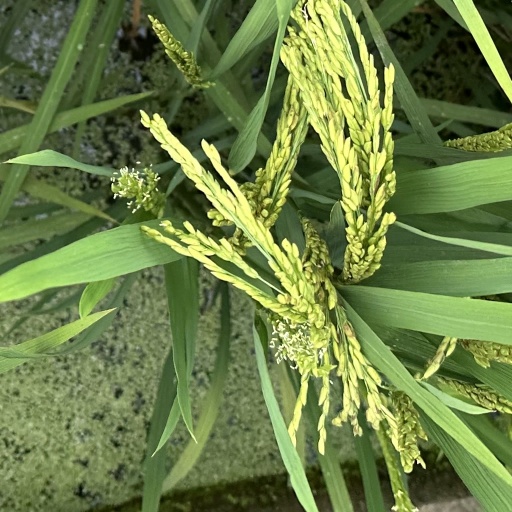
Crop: rice